I Was a Student at Heidelberg

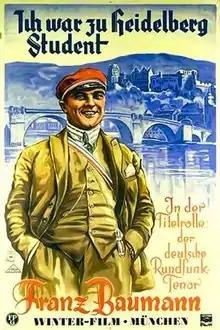

I Was a Student at Heidelberg (German: Ich war zu Heidelberg Student) is as a 1927 German silent film directed by Wolfgang Neff and starring Mary Kid and Eva Speyer.